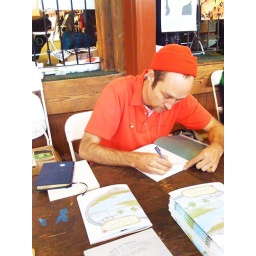
anders nilsen in red / orange